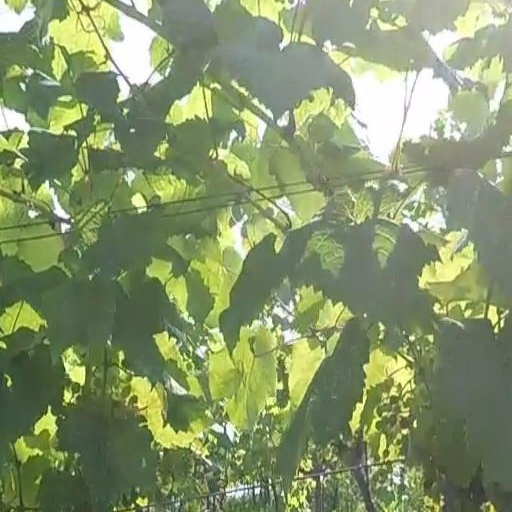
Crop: grape